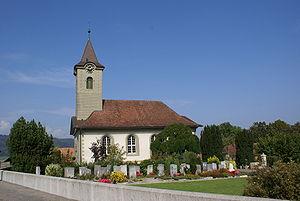
Cette liste présente la moitié des biens culturels d'importance nationale dans le canton de Berne. Cette liste correspond à l'édition 2009 de l'Inventaire Suisse des biens culturels d'importance nationale pour le canton de Berne. Il est trié par commune et inclus : 345 bâtiments séparés, 43 collections et 30 sites archéologiques et 4 cas particuliers.